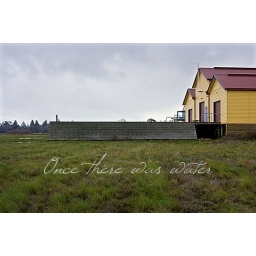
no water in the lake